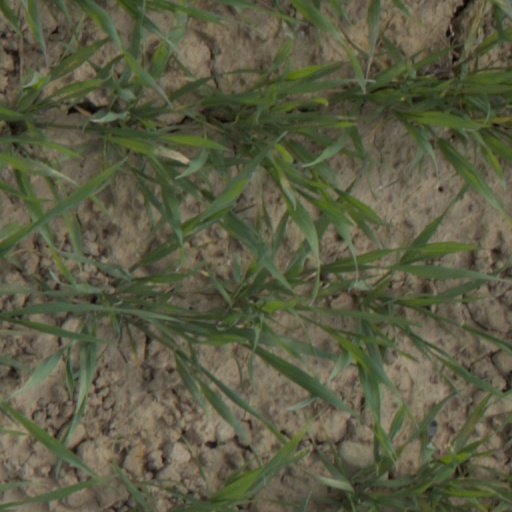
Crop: wheat